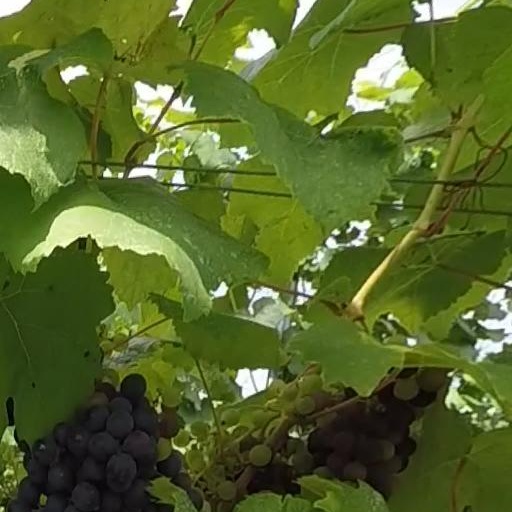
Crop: grape